Braz Fernandes

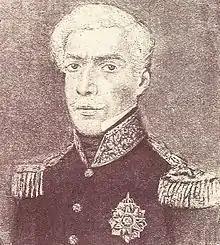
Portrait of Fernandes

Braz Fernandes ComC (3 February 1791 – 9 November 1865) was a Portuguese diplomat and philanthropist. He was the scion of an ancient and wealthy family.